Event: Nepal Earthquake
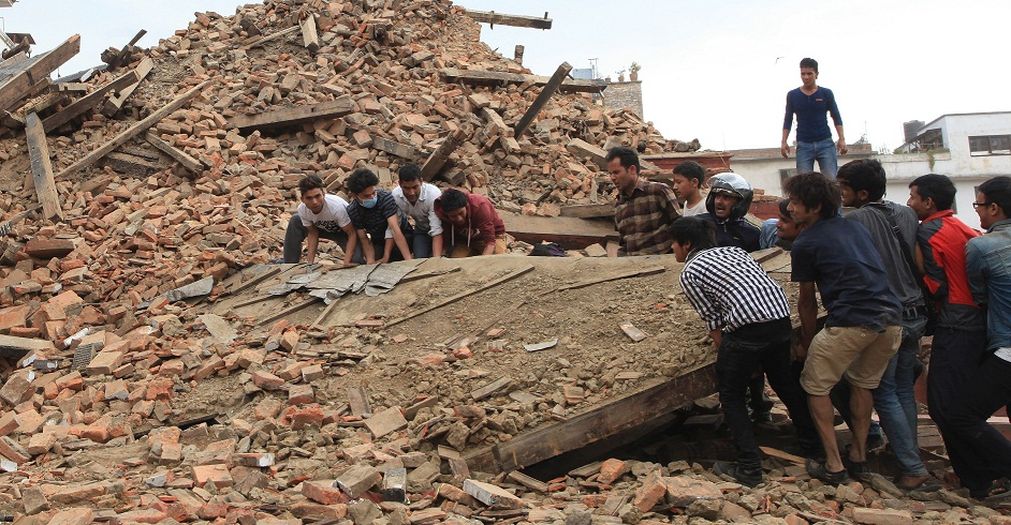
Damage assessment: damage